Luserna

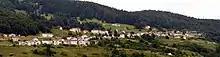
Luserna seen from Forte Belvedere Gschwent

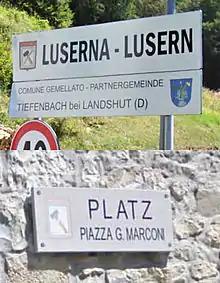
Bilingual signs in both Italian and German

Lusérn is the centre of Cimbrian language and culture. In the 2021 census, around 68,8% of the people of Lusérn stated Cimbrian, an Upper German dialect of the Germanic language, to be their first language.